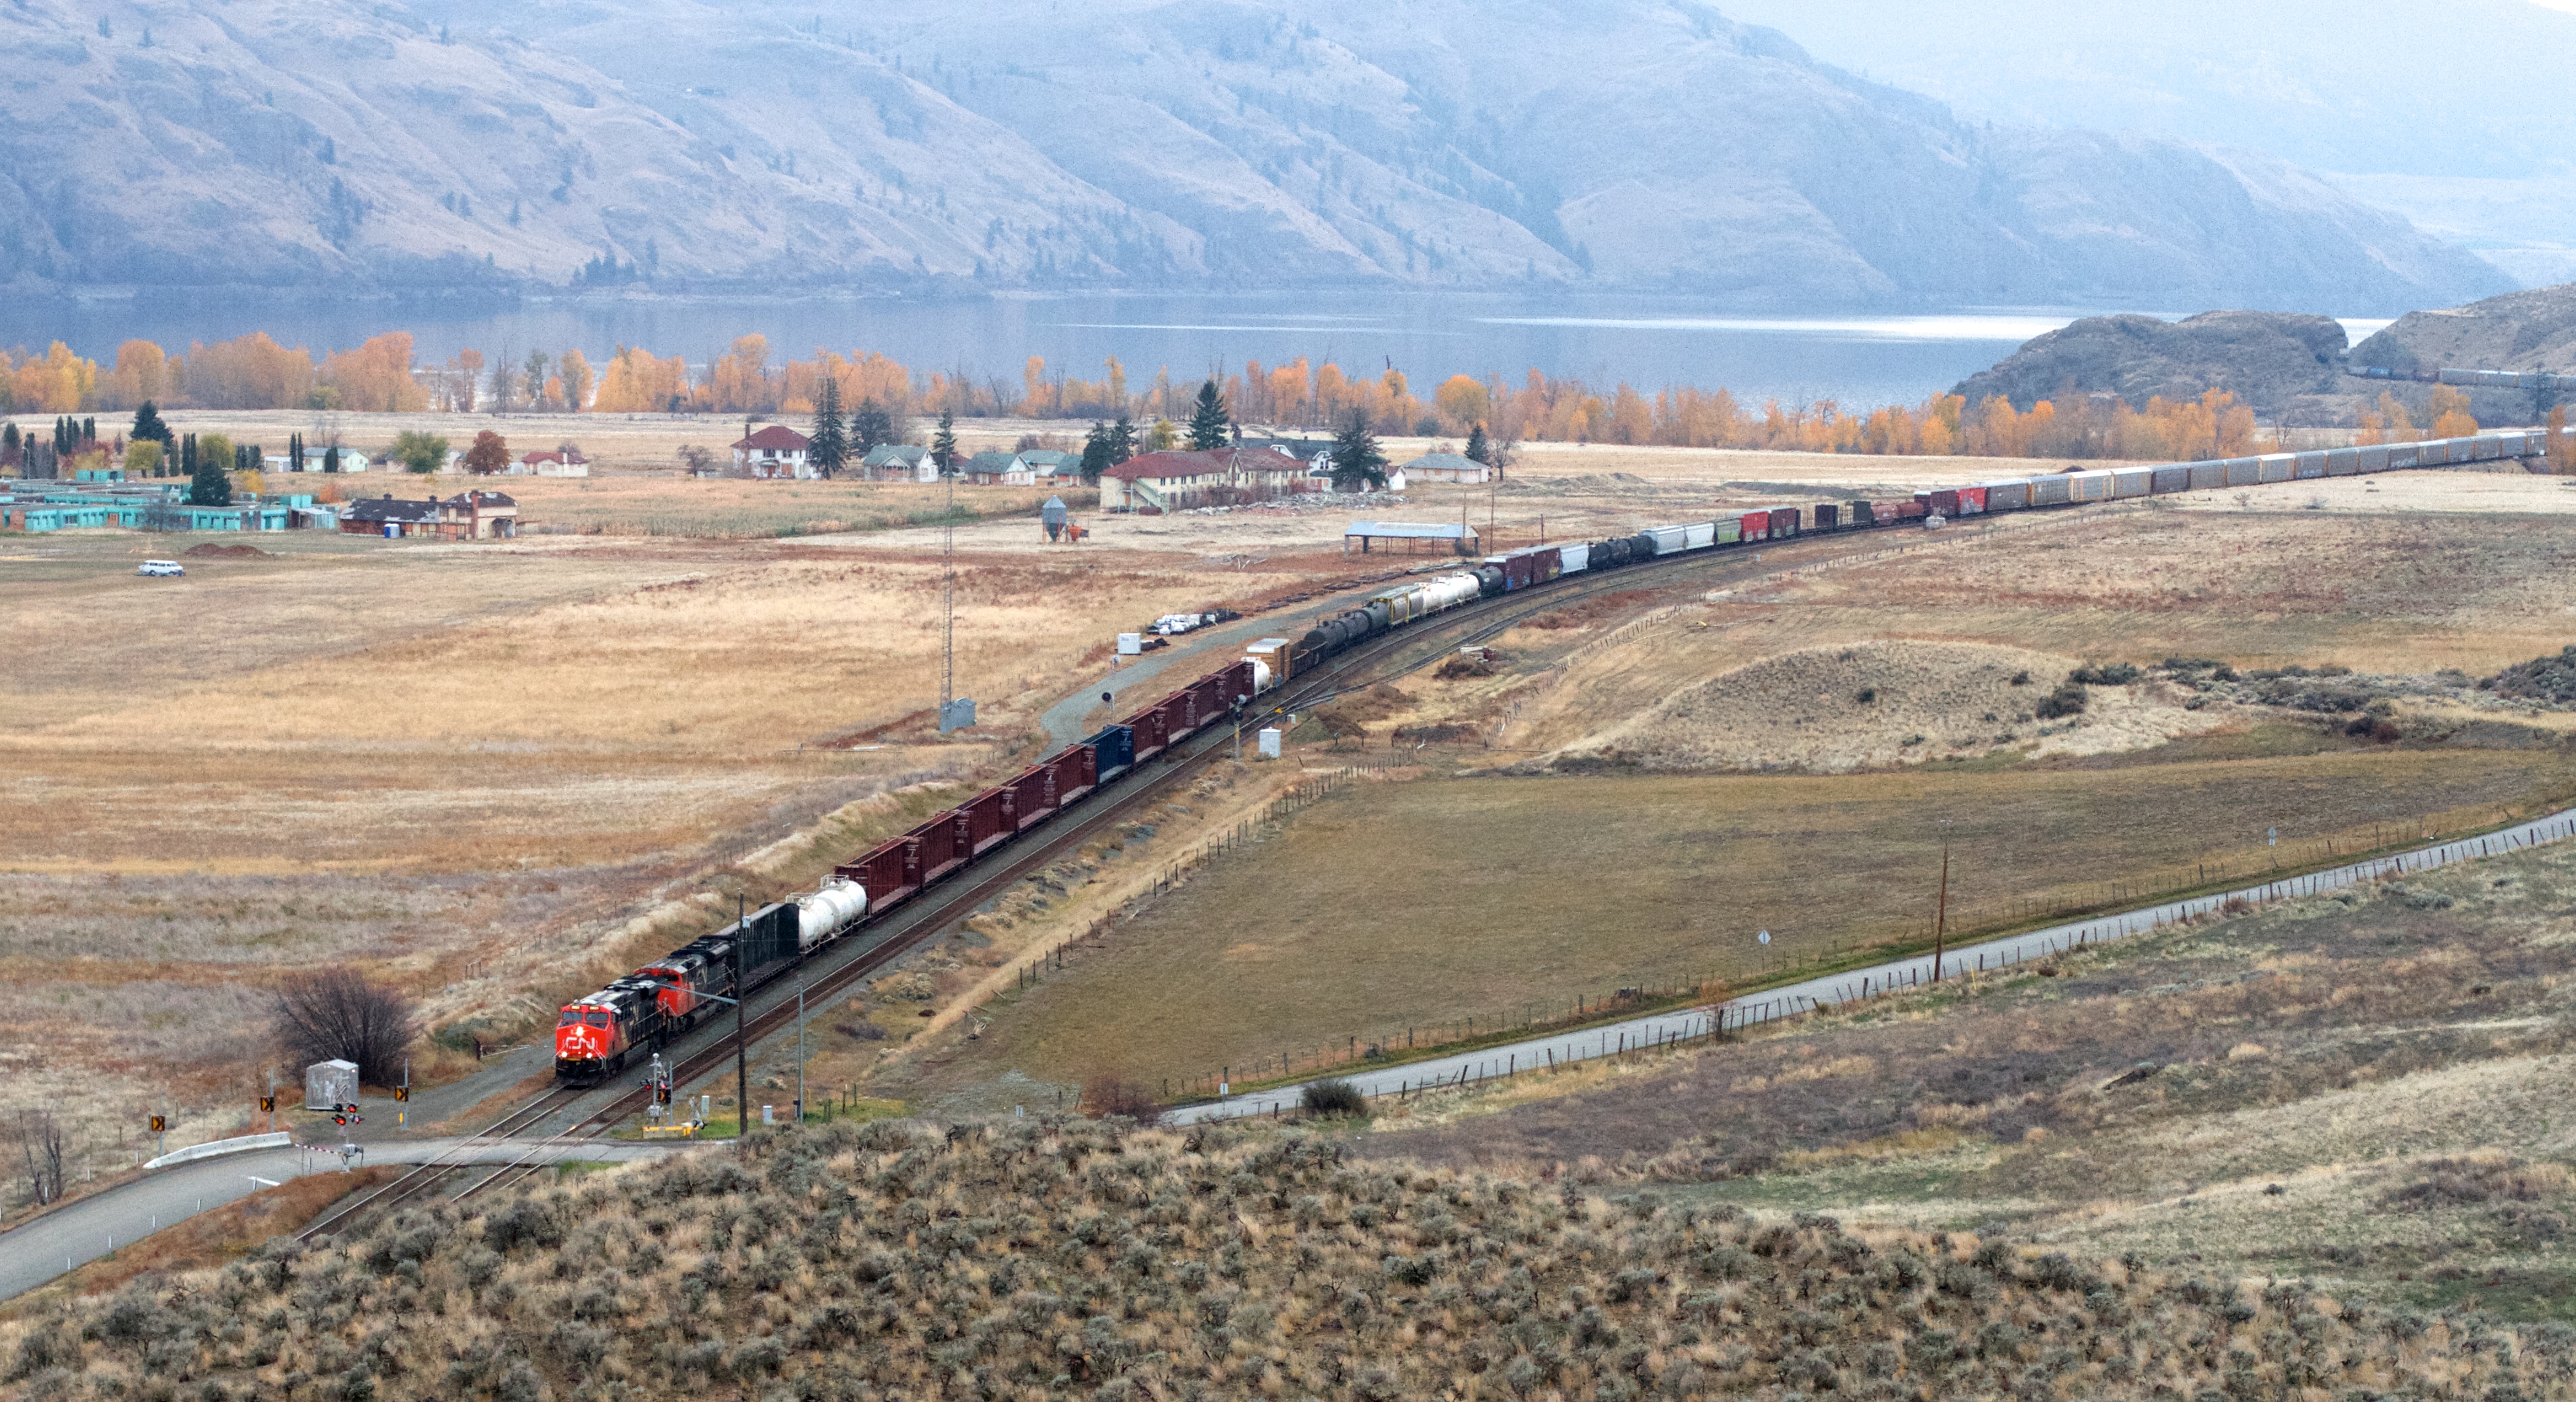
road, highway, train, transport, reservoir, infrastructure, race track, 2014365, levee, aerial photography, geological phenomenon, sport venue, controlled access highway